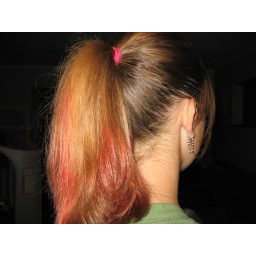
came home from school with red streaks in her hair